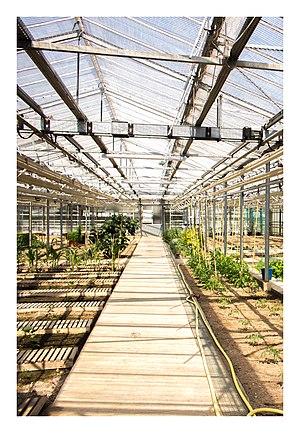
Photographie des serres de campus de l'UFR sciences. Prises de vue intérieure depuis l'allée centrale (perspective). Hauteur d'homme, légère plongée.
L'université Paris-Sud ou Paris-XI était une université française créée le 1ᵉʳ janvier 1971. Elle a disparu le 1ᵉʳ janvier 2020 au profit de l'université Paris-Saclay à la suite de la publication au Journal officiel du décret de création de la nouvelle université le 5 novembre 2019.